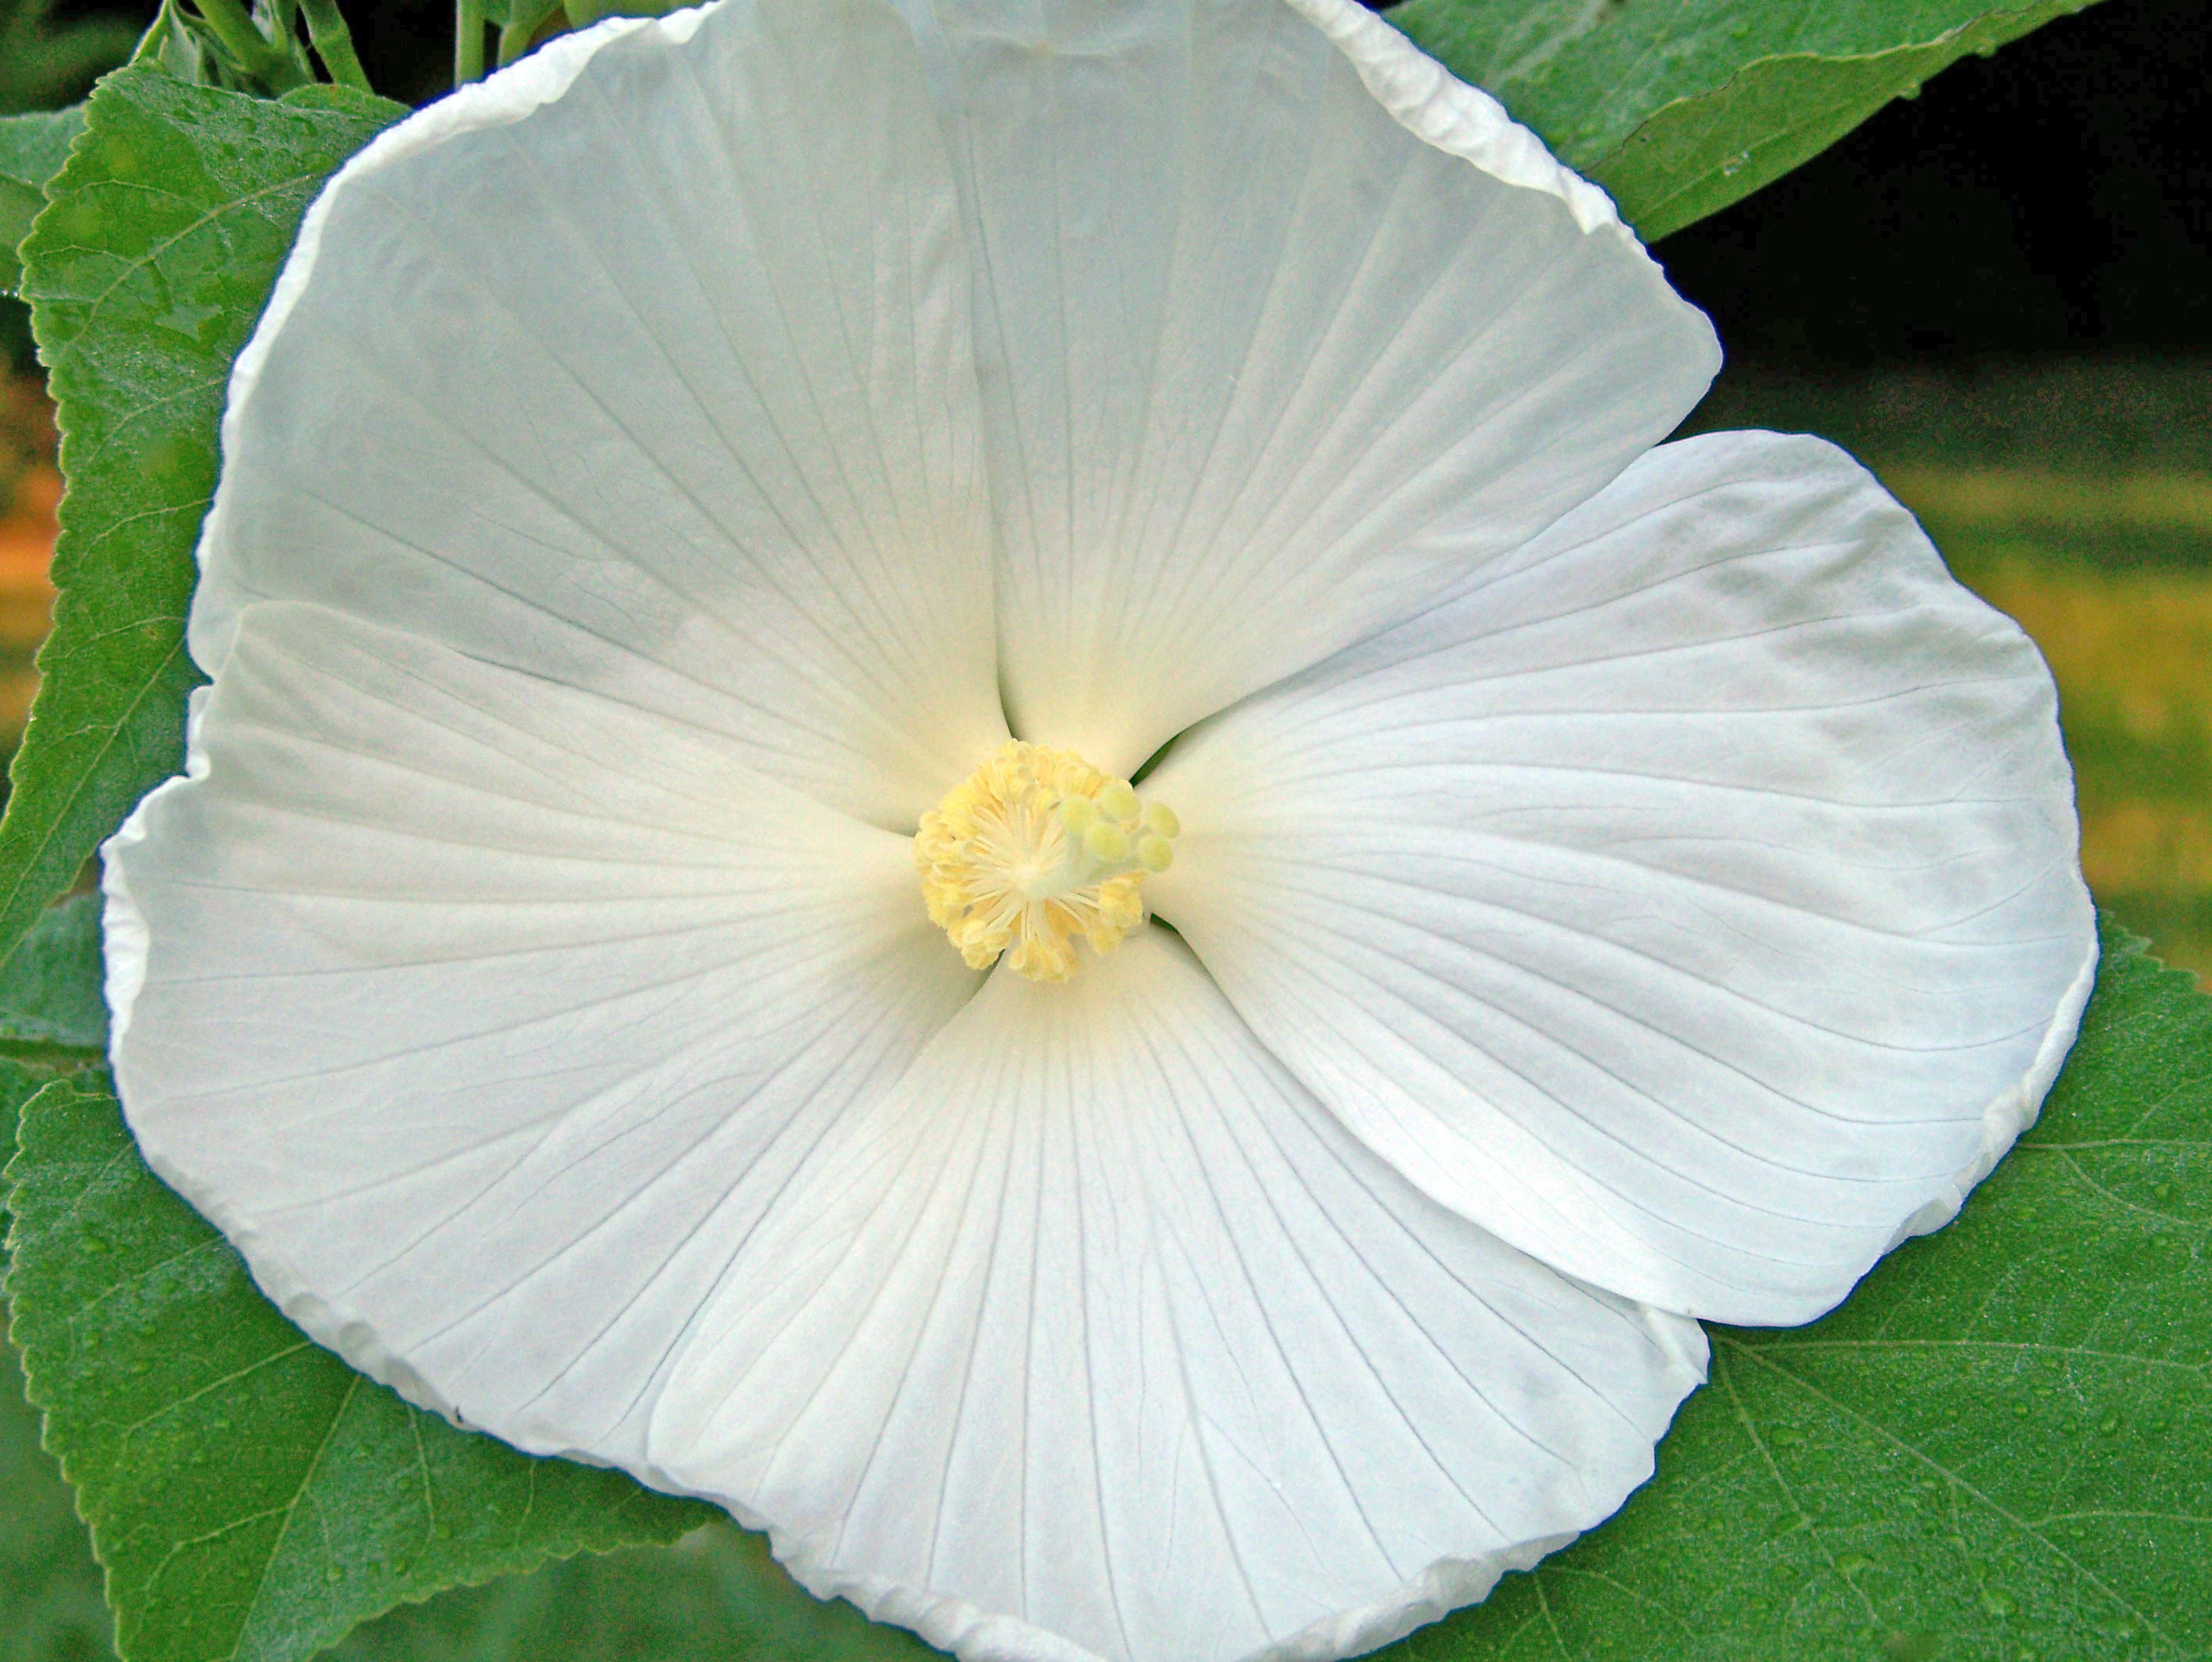
nature, blossom, plant, white, leaf, flower, petal, floral, produce, tropical, botany, blooming, flora, stamen, hibiscus, morning glory, moonflower, macro photography, flowering plant, land plant, morning glory family, beach moonflower